818th Strategic Aerospace Division

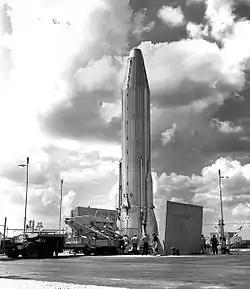
Atlas Missile of the 551st Strategic Missile Squadron

In the spring of 1961, the division was assigned the 551st Strategic Missile Squadron, an SM-65 Atlas intercontinental ballistic missile unit, although the squadron did not assume full responsibility for operation of the Atlas missile sites until the fall of 1962. In the spring of 1962 SAC units with responsibility for both bomber and missile forces were renamed to include the term "aerospace" in their designations. The 818th became the 818th Strategic Aerospace Division. In 1964 the 551st was reassigned to the 98th wing, which then became the 98th Strategic Aerospace Wing.